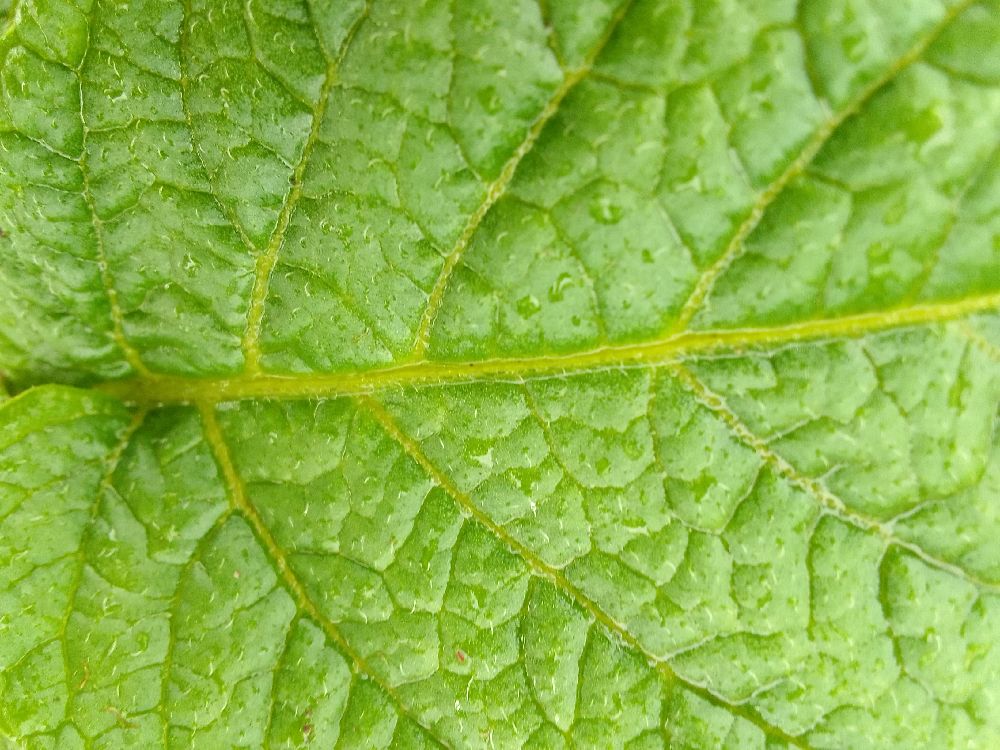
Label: Healthy